Otto Klemperer

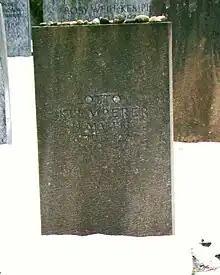
The grave in December 2009.

From the mid-1950s, Klemperer's domestic base was in Zürich and his musical base in London, where his career became associated with the Philharmonia. It was widely regarded as the best orchestra in Britain in the 1950s: "Grove's Dictionary of Music and Musicians" described it as "an elite whose virtuosity transformed British concert life", and "The Times" called it "the Rolls-Royce of British orchestras". Its founder and proprietor, Walter Legge, engaged a range of prominent conductors for his concerts. By the early 1950s the one most closely identified with the orchestra was Herbert von Karajan, but he was clearly the heir apparent to the ailing Furtwängler as chief conductor of the Berlin Philharmonic and the Salzburg Festival; anticipating that Karajan would become unavailable to the Philharmonia, Legge built up a relationship with Klemperer, who was admired by the players, the critics and the public.